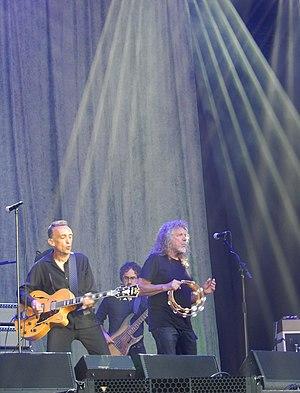
Justin Adams avec Robert Plant aux Vieilles Charrues 2018.
Justin Adams est un guitariste anglais de rock qui s'est orienté vers la musique africaine.